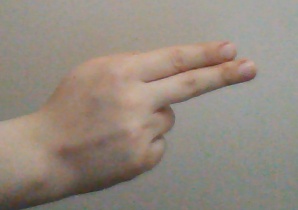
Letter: ain